Anna Halprin

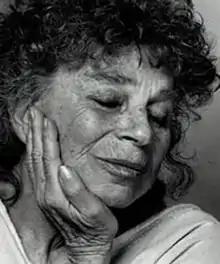
Anna Halprin

In 1972, Halprin was diagnosed with colorectal cancer. This sudden shift in her life inspired her to investigate and create associations to make a personal ritual that helped her healing process. She used the investigative and therapeutic tools she had learned from Fritz Perls in order to understand and duplicate the psychological behaviors put into performances. The disease also inspired her to release her emotions through dance in pieces such as "Darkside Dance". Afterwards, she ceased to perform publicly.